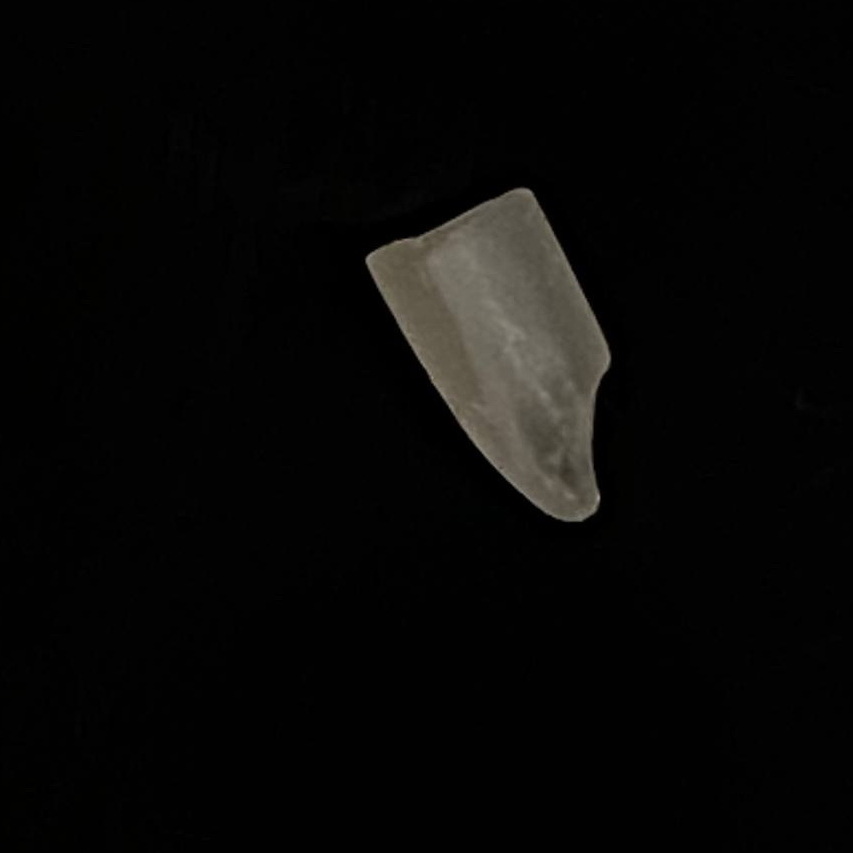
Rice variety: Subol_Lota